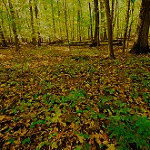
Label: forest